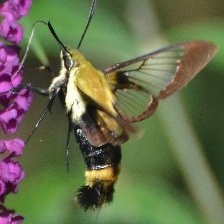
Species: CLEARWING MOTH